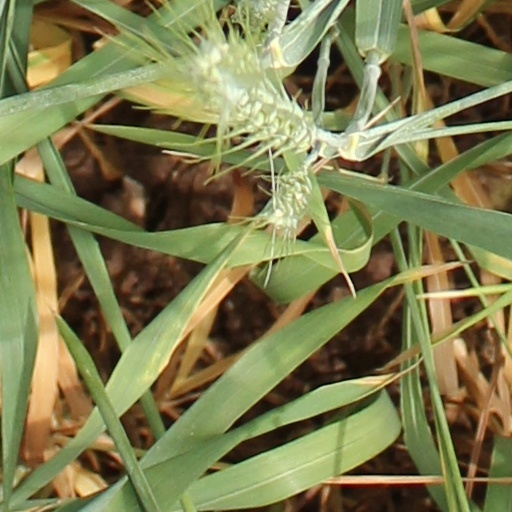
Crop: wheat